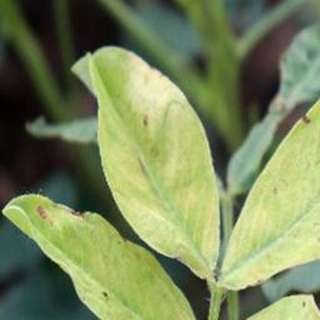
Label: groundnut_nutrition_deficiency